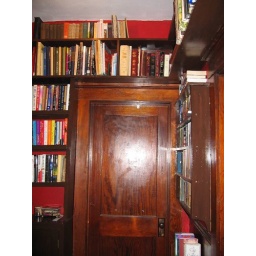
Shelves around bedroom door